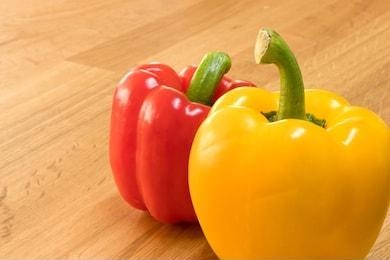
Label: capsicum